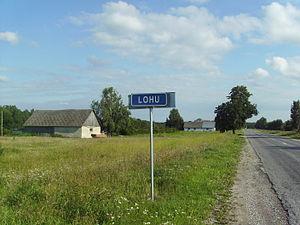
Lohu est un petit village estonien appartenant à la municipalité rurale de Kohila dans la région de Rapla. Le hameau, qui s'étend sur 2,4 km², se trouve à 3 km de Kohila en amont de la rivière Keila. Il est traversé par la route de Tallinn à Rapla. Il a été mentionné pour la première fois par écrit sous le nom de villa magna Lone, en 1216. Sa population était de 83 habitants au 3 septembre 2008.